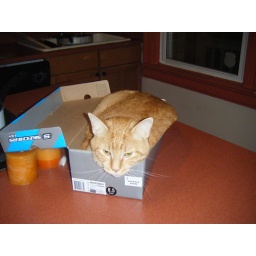
Steve in shoe box